Rosa 'Nevada'

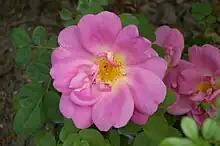
The pink sport 'Marguerite Hilling', introduced by Thomas Hilling in 1959

'Marguerite Hilling', also called 'Pink Nevada' is a sport of 'Nevada' discovered by Thomas Hilling (United Kingdom) in the 1950s, that strongly resembles its parent in everything but its colour.